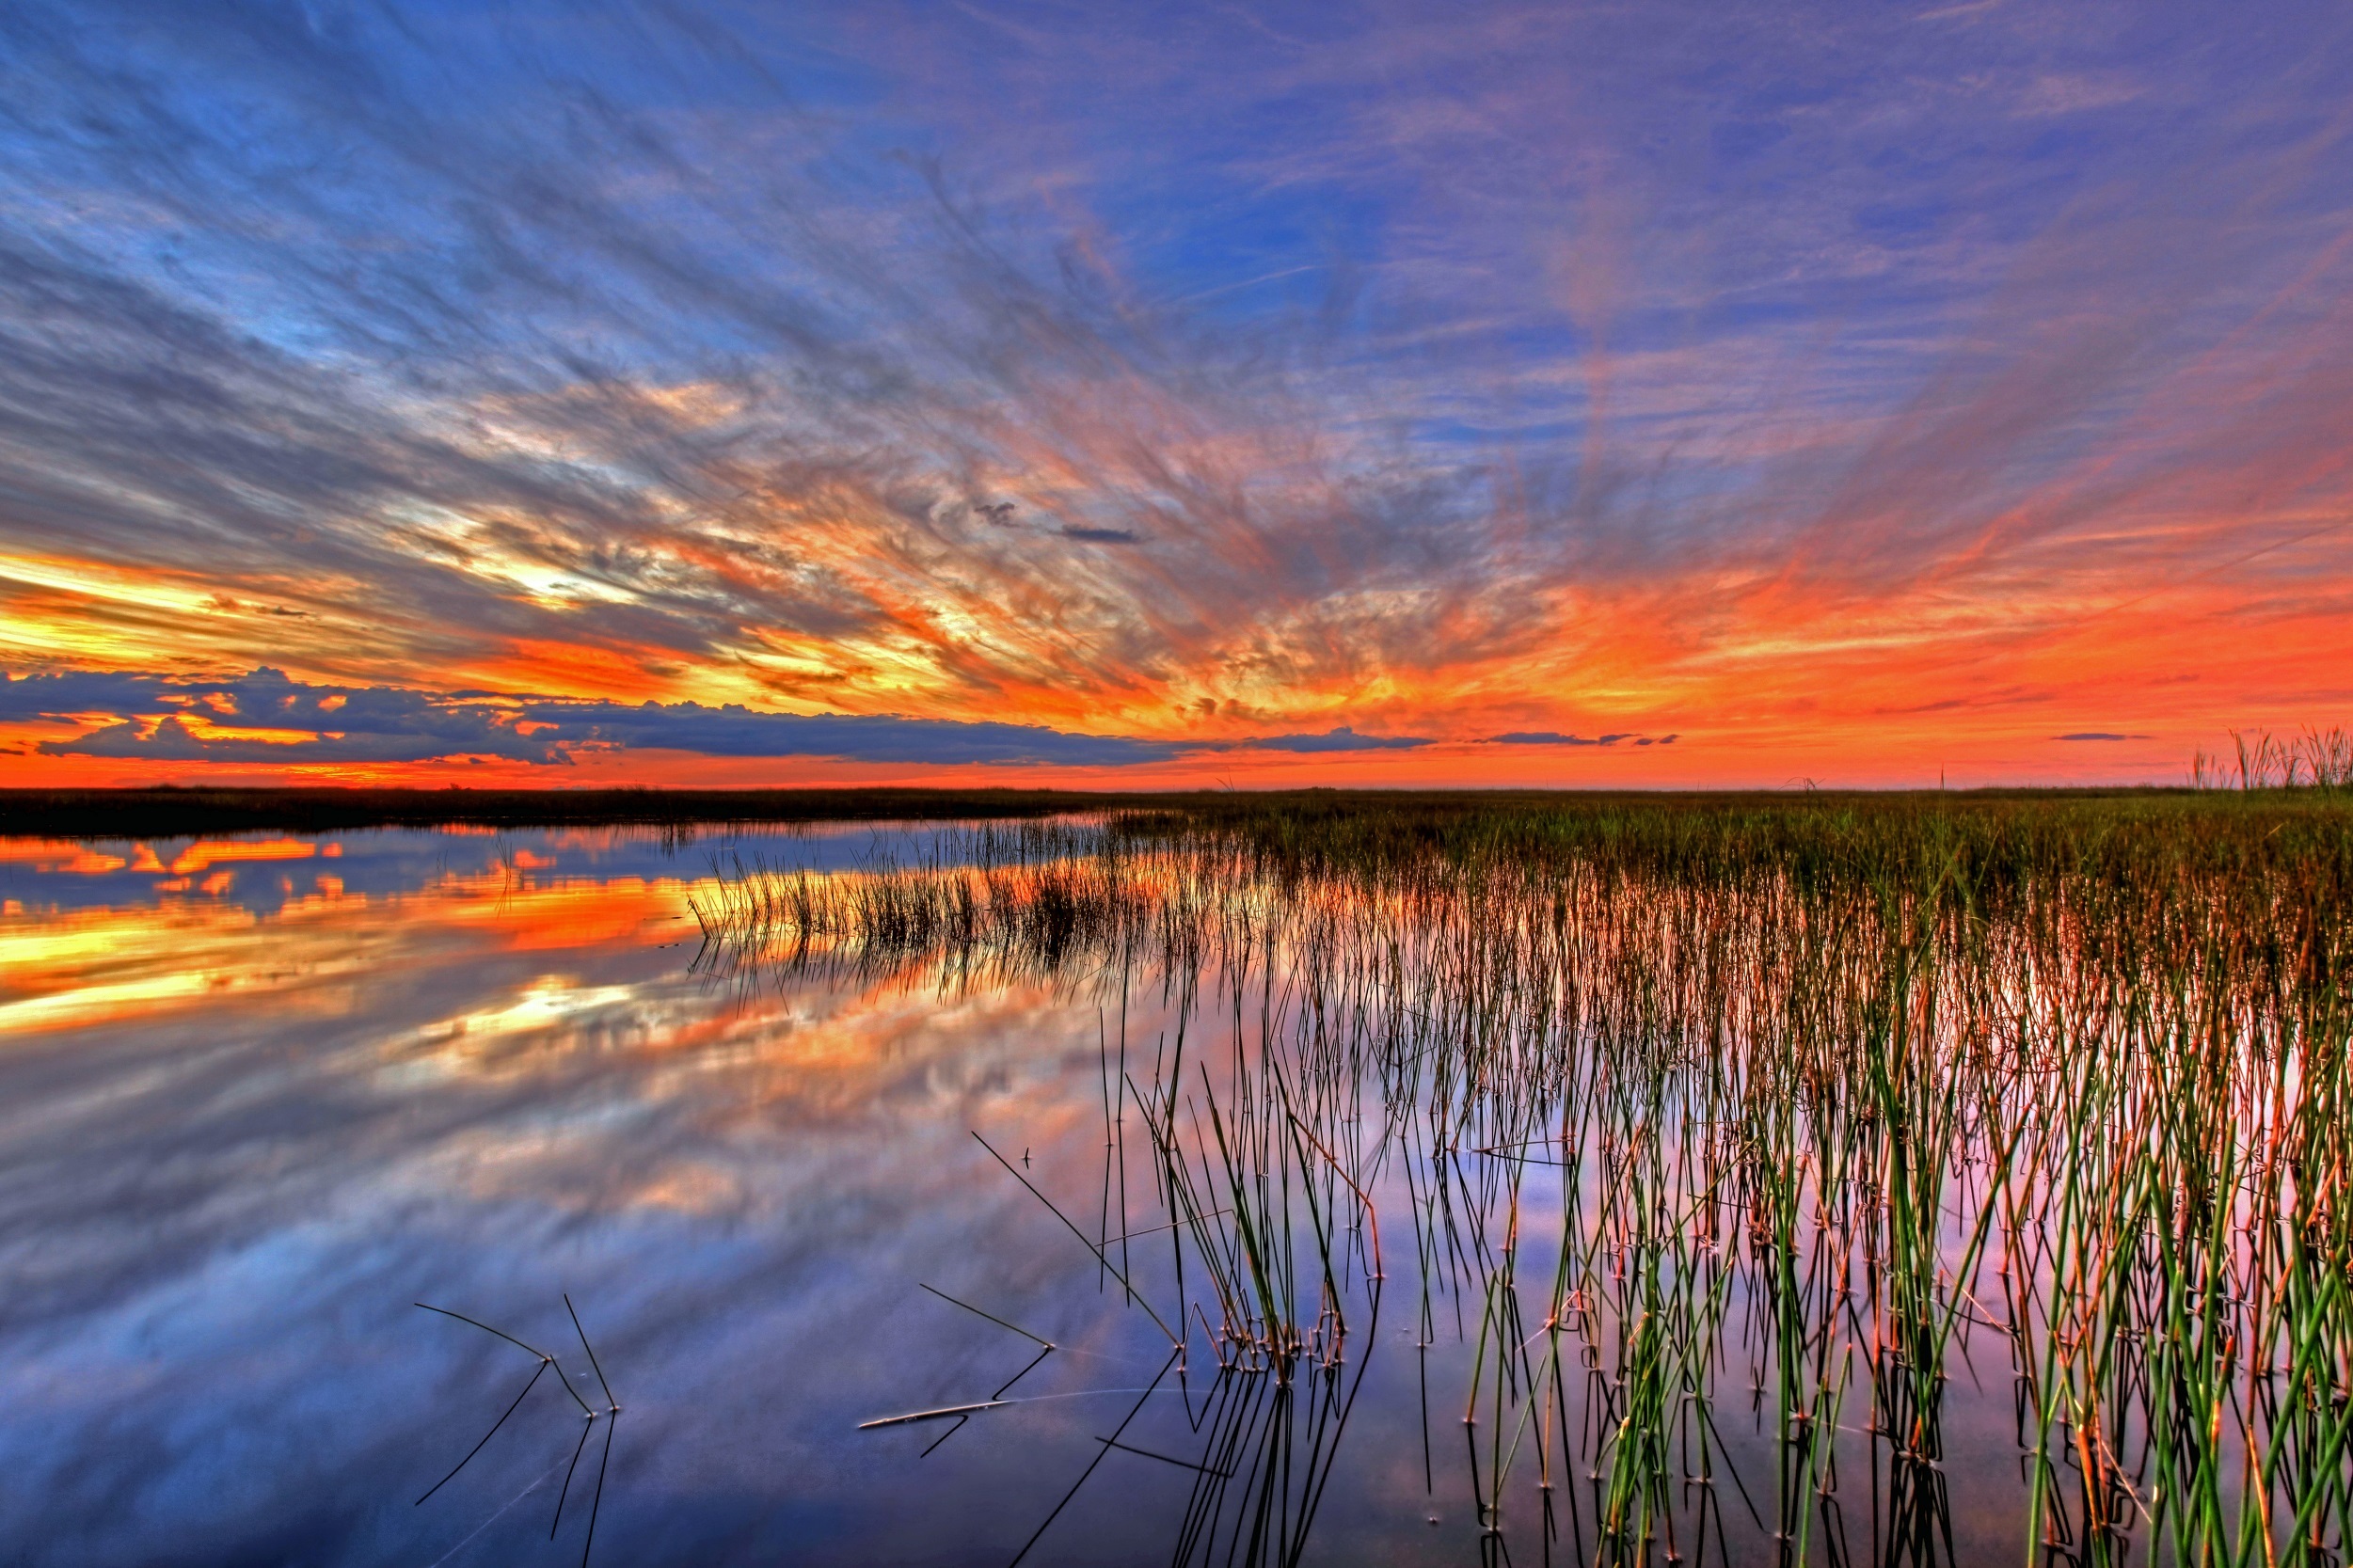
landscape, sea, water, horizon, marsh, swamp, light, cloud, sky, sunrise, sunset, field, prairie, sunlight, morning, shore, dawn, dusk, evening, orange, reflection, usa, blue, colorful, plants, wetland, reeds, habitat, florida, everglades, afterglow, natural environment, grass family